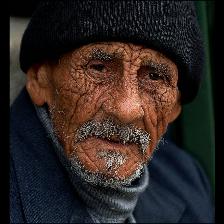
Label: Human